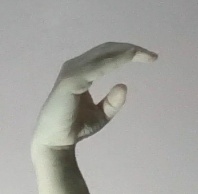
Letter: jeem